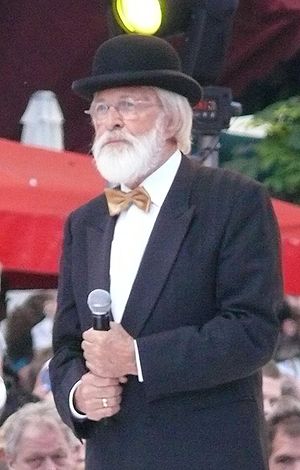
Pierre Kartner
Pierre Kartner er en hollandsk musiker, der har skrevet omkring 1600 sange.